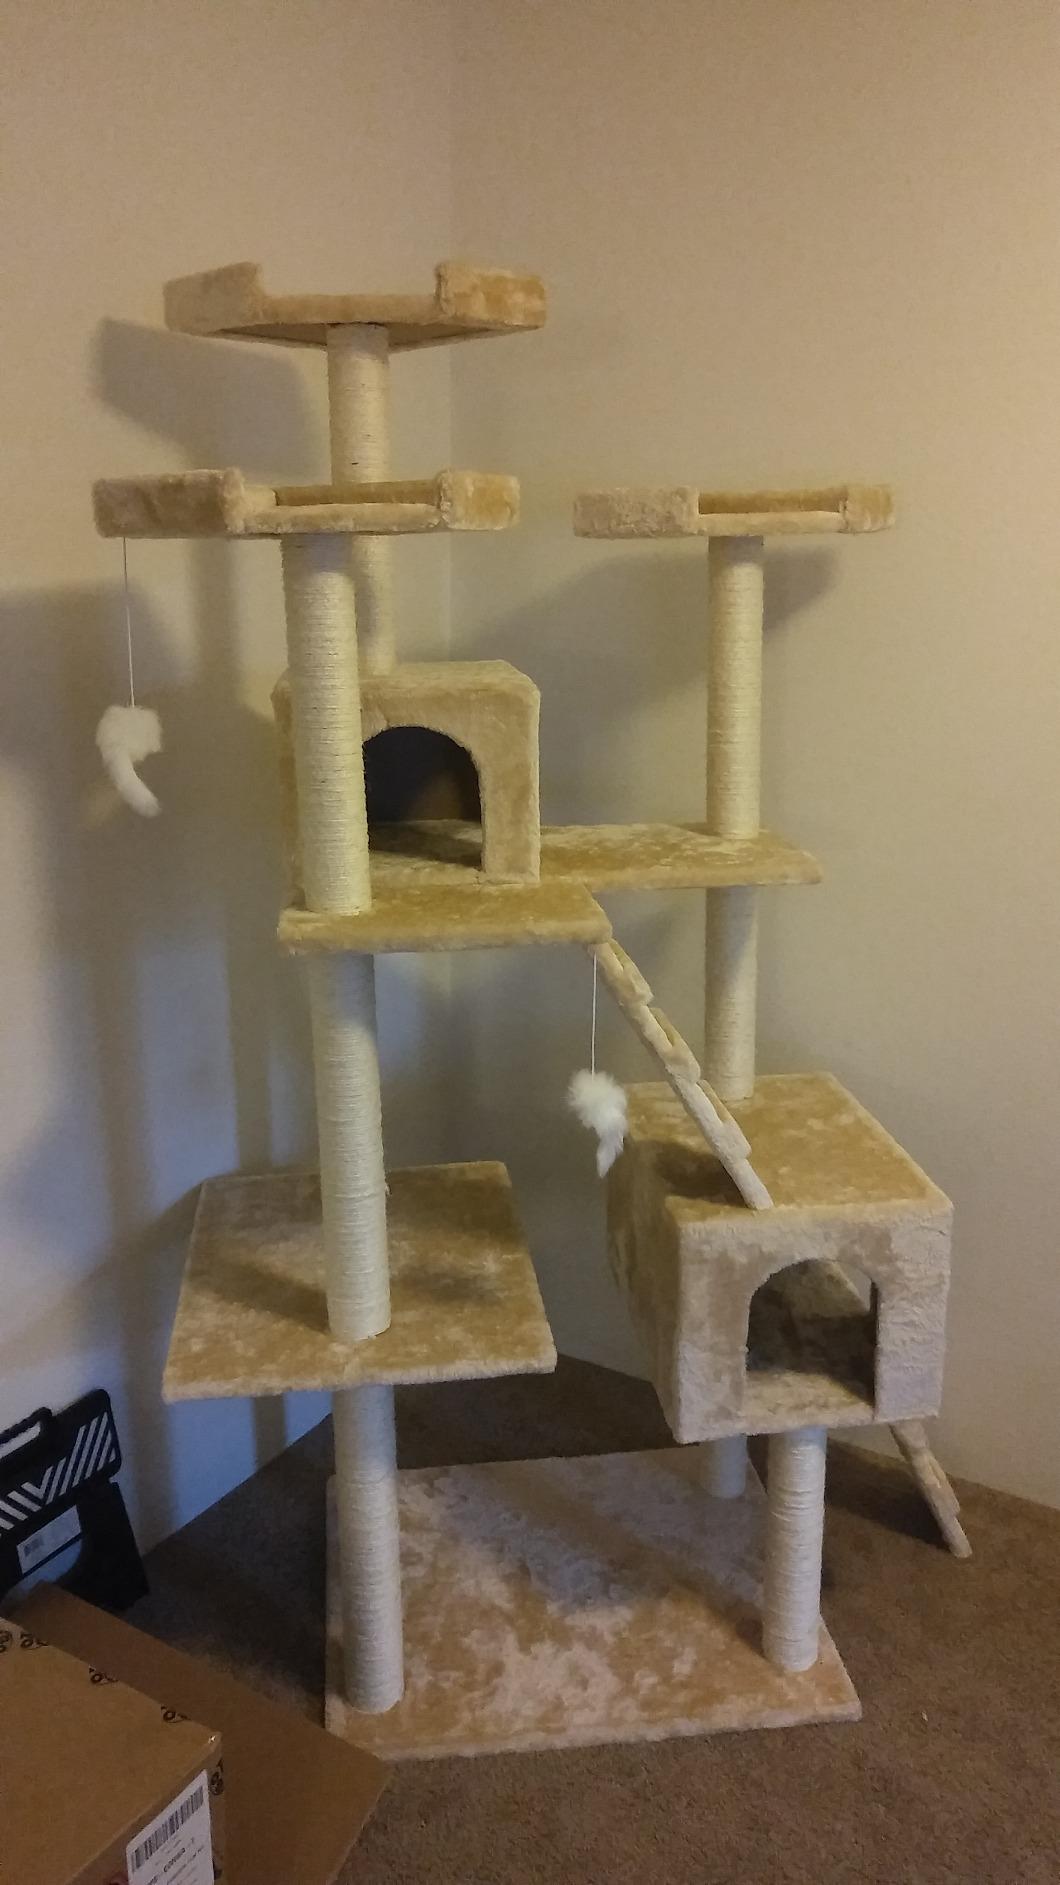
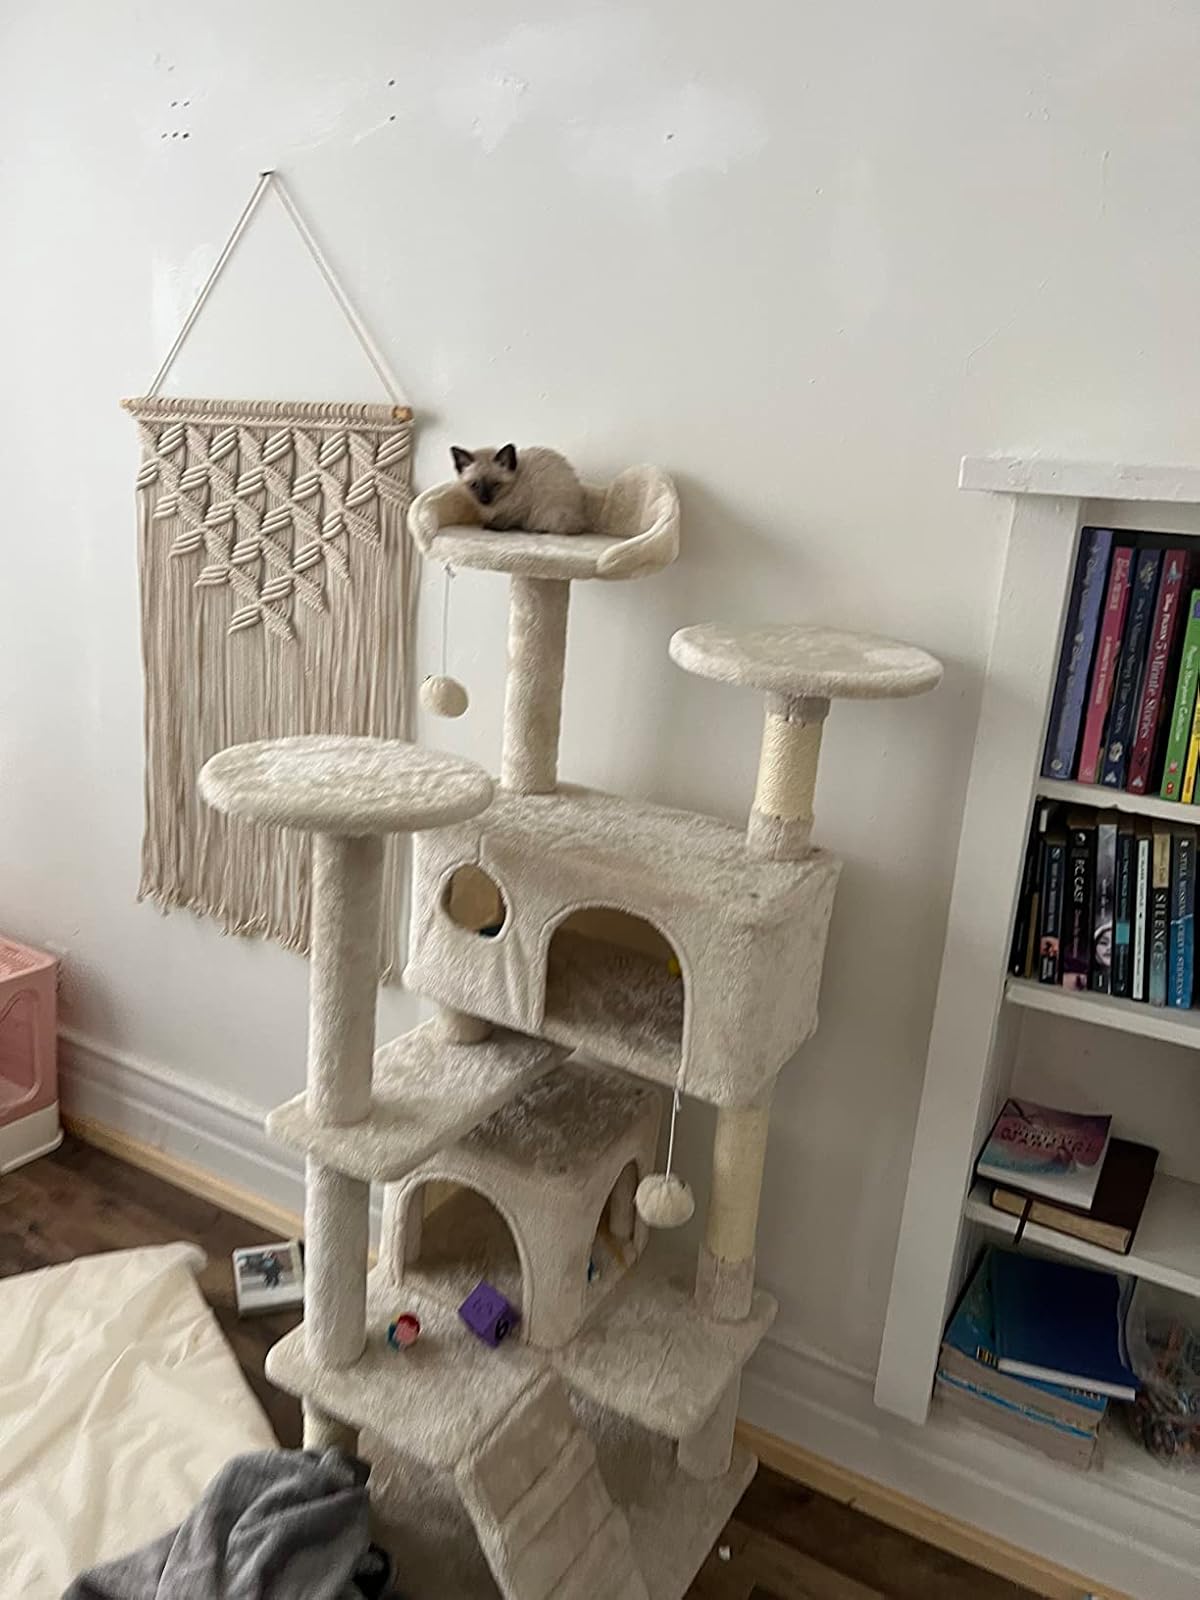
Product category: items_cat tree
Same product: no